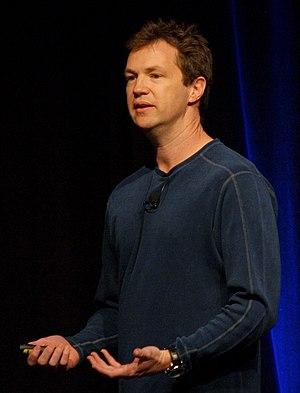
Rob Pardo à la Game Developers Conference en 2010.
Warcraft III: Reign of Chaos est un jeu vidéo de stratégie en temps réel développé par Blizzard Entertainment. Il s'agit du troisième volet de la série Warcraft et du quatrième jeu de stratégie en temps réel développé par le studio après Warcraft: Orcs and Humans, Warcraft II: Tides of Darkness et StarCraft ayant connu de solides succès critiques et commerciaux. Les versions PC et Macintosh sont publiées en Amérique du Nord par Blizzard Entertainment le 3 juillet 2002, et en Europe par Sierra Entertainment le 5 juillet 2002. Le jeu se déroule dans le monde médiéval-fantastique d'Azeroth plusieurs années après les événements de Warcraft II: Beyond the Dark Portal. En plus des humains et des orcs déjà présents dans les deux premiers opus de la série, Warcraft III permet au joueur de commander deux nouvelles factions, les elfes de la nuit et les morts-vivants. Le jeu se distingue de son prédécesseur par ses graphismes entièrement en trois dimensions mais également par l'introduction d'un système de héros inspiré des jeux de rôle.